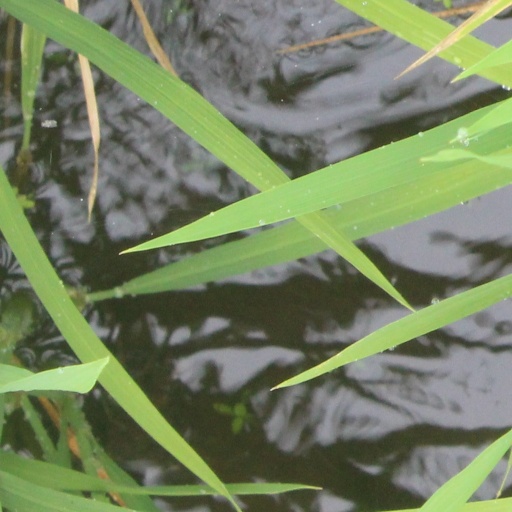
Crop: rice